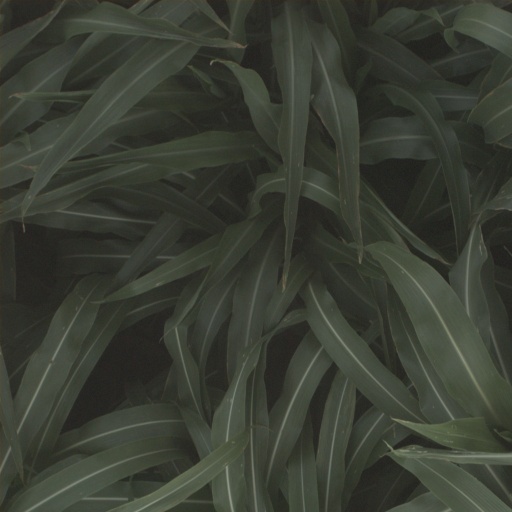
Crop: sorghum